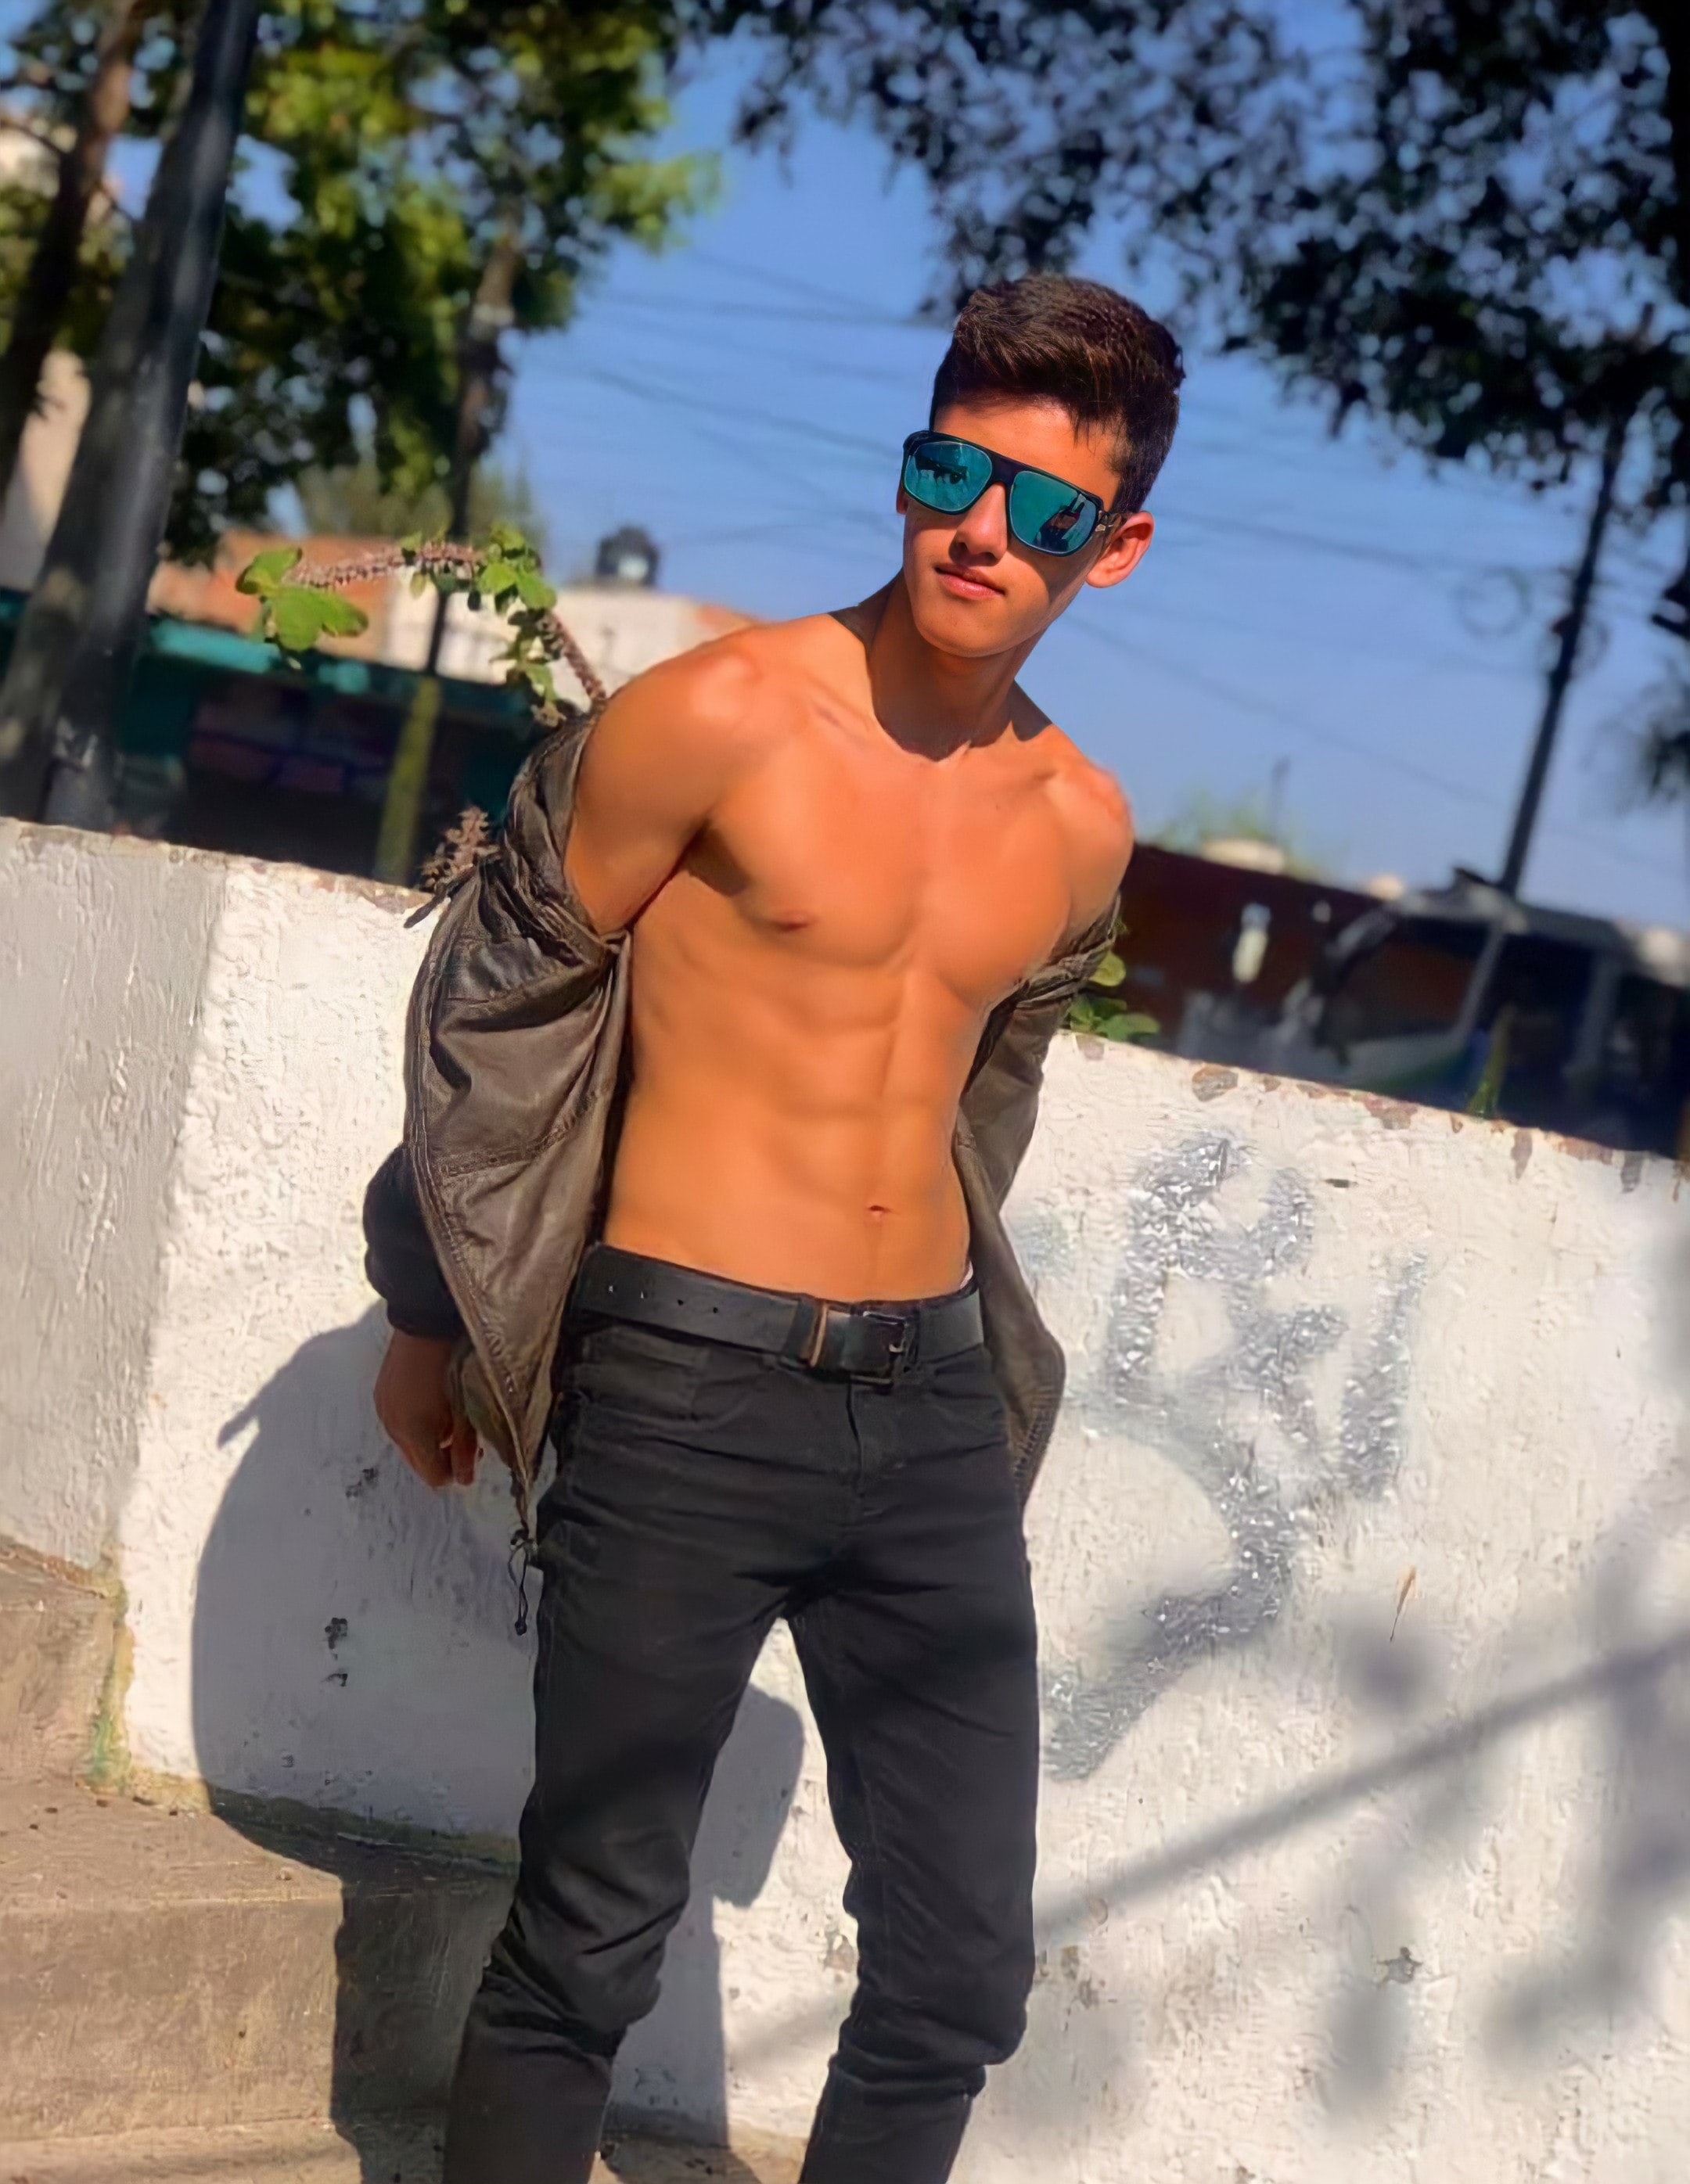
cute, boy, beautiful, mexican, glasses, sky, vision care, eyewear, beard, sunglasses, goggles, sleeve, street fashion, waist, tree, Barechested, chest, trunk, facial hair, thigh, abdomen, fun, navel, electric blue, denim, t shirt, belt, recreation, leisure, human leg, fashion accessory, necklace, vacation, chest hair, moustache